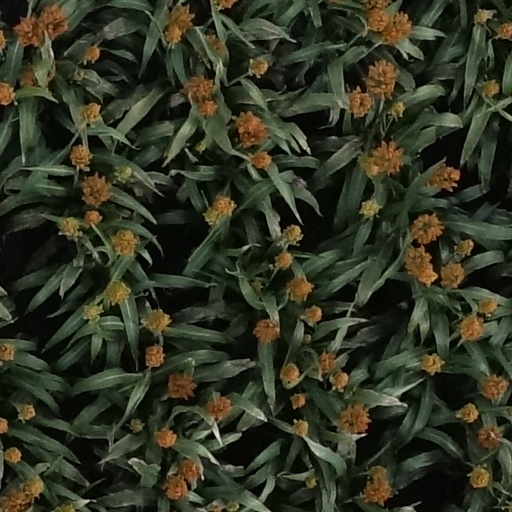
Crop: sorghum